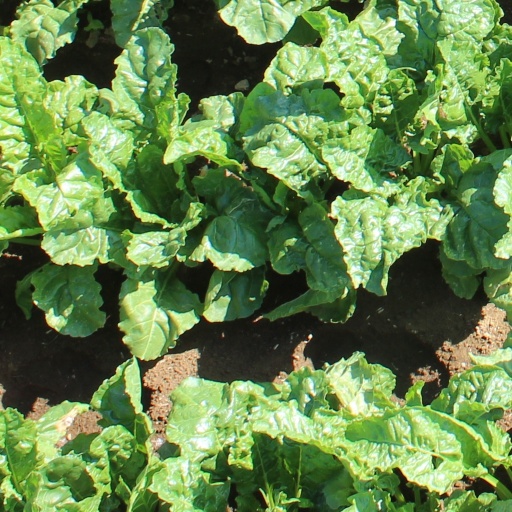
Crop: sugar beet